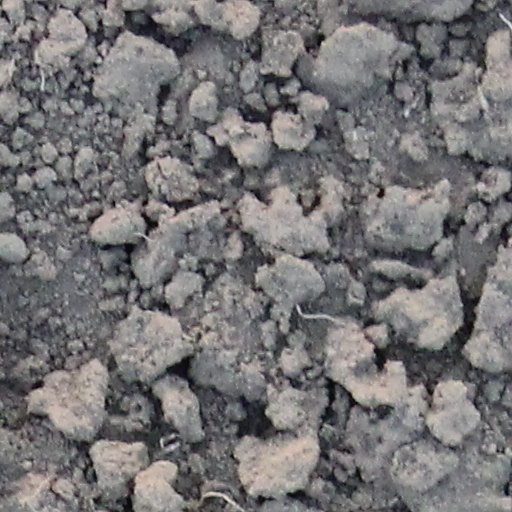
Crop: wheat